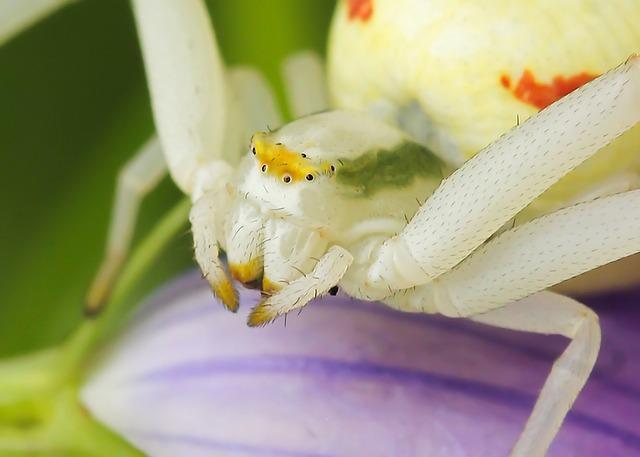
spider